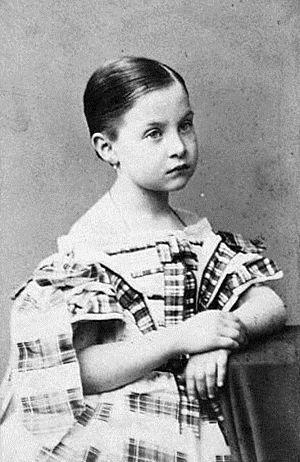
Olga Constantinovna de Russie, grande-duchesse de Russie puis, par son mariage, reine des Hellènes et princesse de Danemark, est née le 3 septembre 1851 au palais de Pavlovsk, à Saint-Pétersbourg, en Russie, et morte le 18 juin 1926 à Rome, en Italie. En tant qu'épouse du roi Georges Iᵉʳ de Grèce, elle est reine des Hellènes de 1867 à 1913 avant d'être régente de Grèce du 18 novembre au 11 décembre 1920.